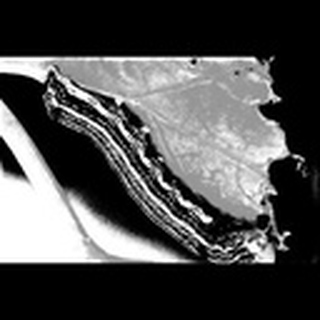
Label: cotton_army_worm